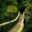
Label: bridge